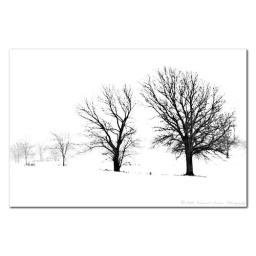
a line of trees in snow blown farmers field